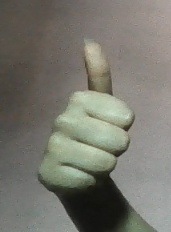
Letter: aleff